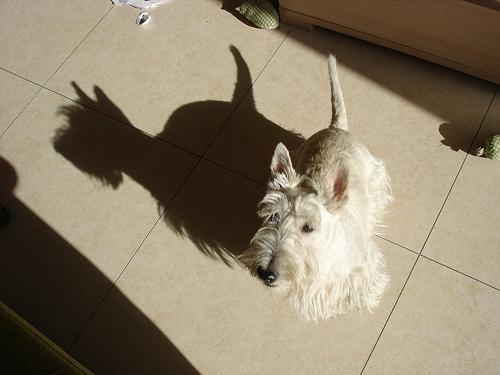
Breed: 206-n000037-Scotch_terrier